Rickenbacker Causeway

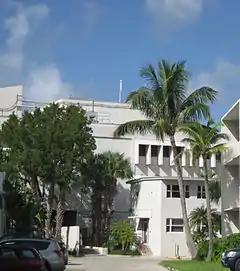
The Applied Marine Physics Building at the University of Miami's Rosenstiel School of Marine, Atmospheric, and Earth Science, located off Rickenbacker Causeway on Virginia Key in September 2007

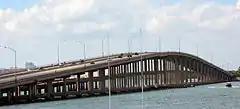
Rickenbacker Causeway in 2014

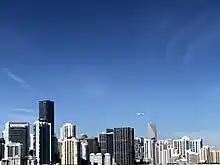
View of Downtown Miami from the bridge in January 2020

The Causeway is a toll road, owned and operated by Miami-Dade County. Automobiles traveling southbound from Miami pay a toll of US$2.25 as of 2018; northbound traffic is not charged any toll. Tolls are collected via Sunpass; C-Pass transponders or cash are no longer accepted.